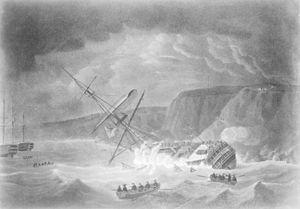
La classe Culloden est une classe de vaisseau de ligne de 3ᵉ rang armés de 74 canons, conçue pour la Royal Navy par Sir Thomas Slade.